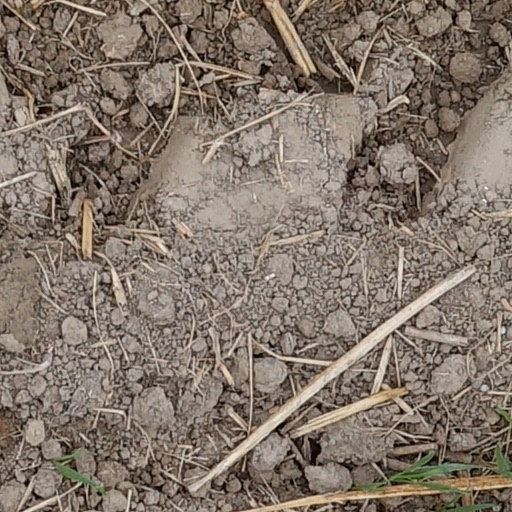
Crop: wheat